Giuseppe Monterosso

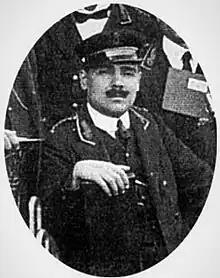
Giuseppe Monterosso in Acireale, 1903

Giuseppe Monterosso (15 October 1866 – 21 December 1947) was an Italian flautist, composer, conductor and music teacher. An author of music for wind orchestra, Monterosso dedicated himself to evolving the taste and style of the "Cantata da Chiesa" (or "sacred"). Between the nineteenth and twentieth centuries in central-southern Italy, he brought compositional solutions decidedly closer to the genre of opera into the Cantata as did the Italian-Slovene musician, Aurelio Dončič (1867–1944), his contemporary and friend. Together with Dončič in Malta, Monterosso also promoted the reform of the instrumental staff of musical bands.